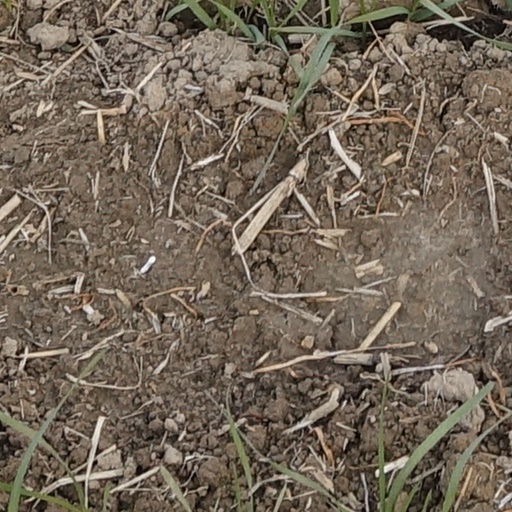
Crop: wheat